List of Puerto Rico hurricanes

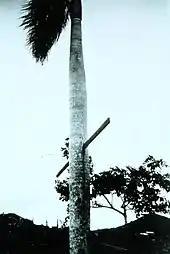
Hurricane-force winds drove this 10-foot (3 m) piece of 2x4 lumber through a palm tree in Puerto Rico during the 1928 Okerchobee hurricane, known in Puerto Rico as the San Felipe II hurricane

Puerto Rico is an unincorporated territory of the United States located in the northeast Caribbean, approximately southeast of Miami. The territory has experienced the effects of Atlantic hurricanes, or storms that were once tropical or subtropical cyclones.